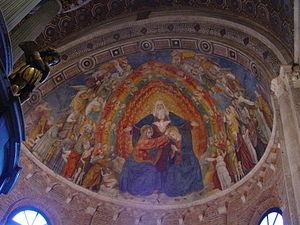
Ambrogio Stefani da Fossano, dit il Bergognone ou Borgognone, est un peintre italien de l'école lombarde dont le surnom serait dû à son affiliation artistique avec l'école bourguignonne française. Bien que contemporain de Léonard de Vinci, Ambrogio Borgognone peint dans un style plus proche de celui de la pré-Renaissance, du lombard Vincenzo Foppa et de Bernardino Zenale.